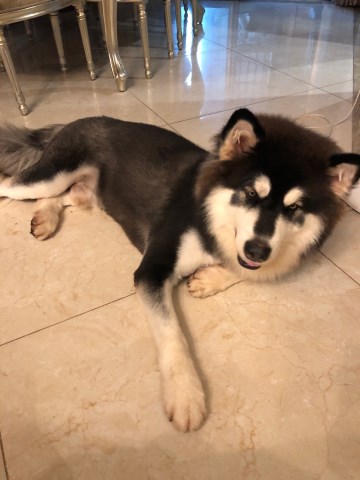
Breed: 1324-n000004-malamute